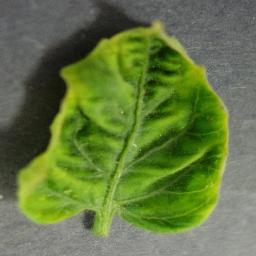
Label: Tomato___Tomato_Yellow_Leaf_Curl_Virus